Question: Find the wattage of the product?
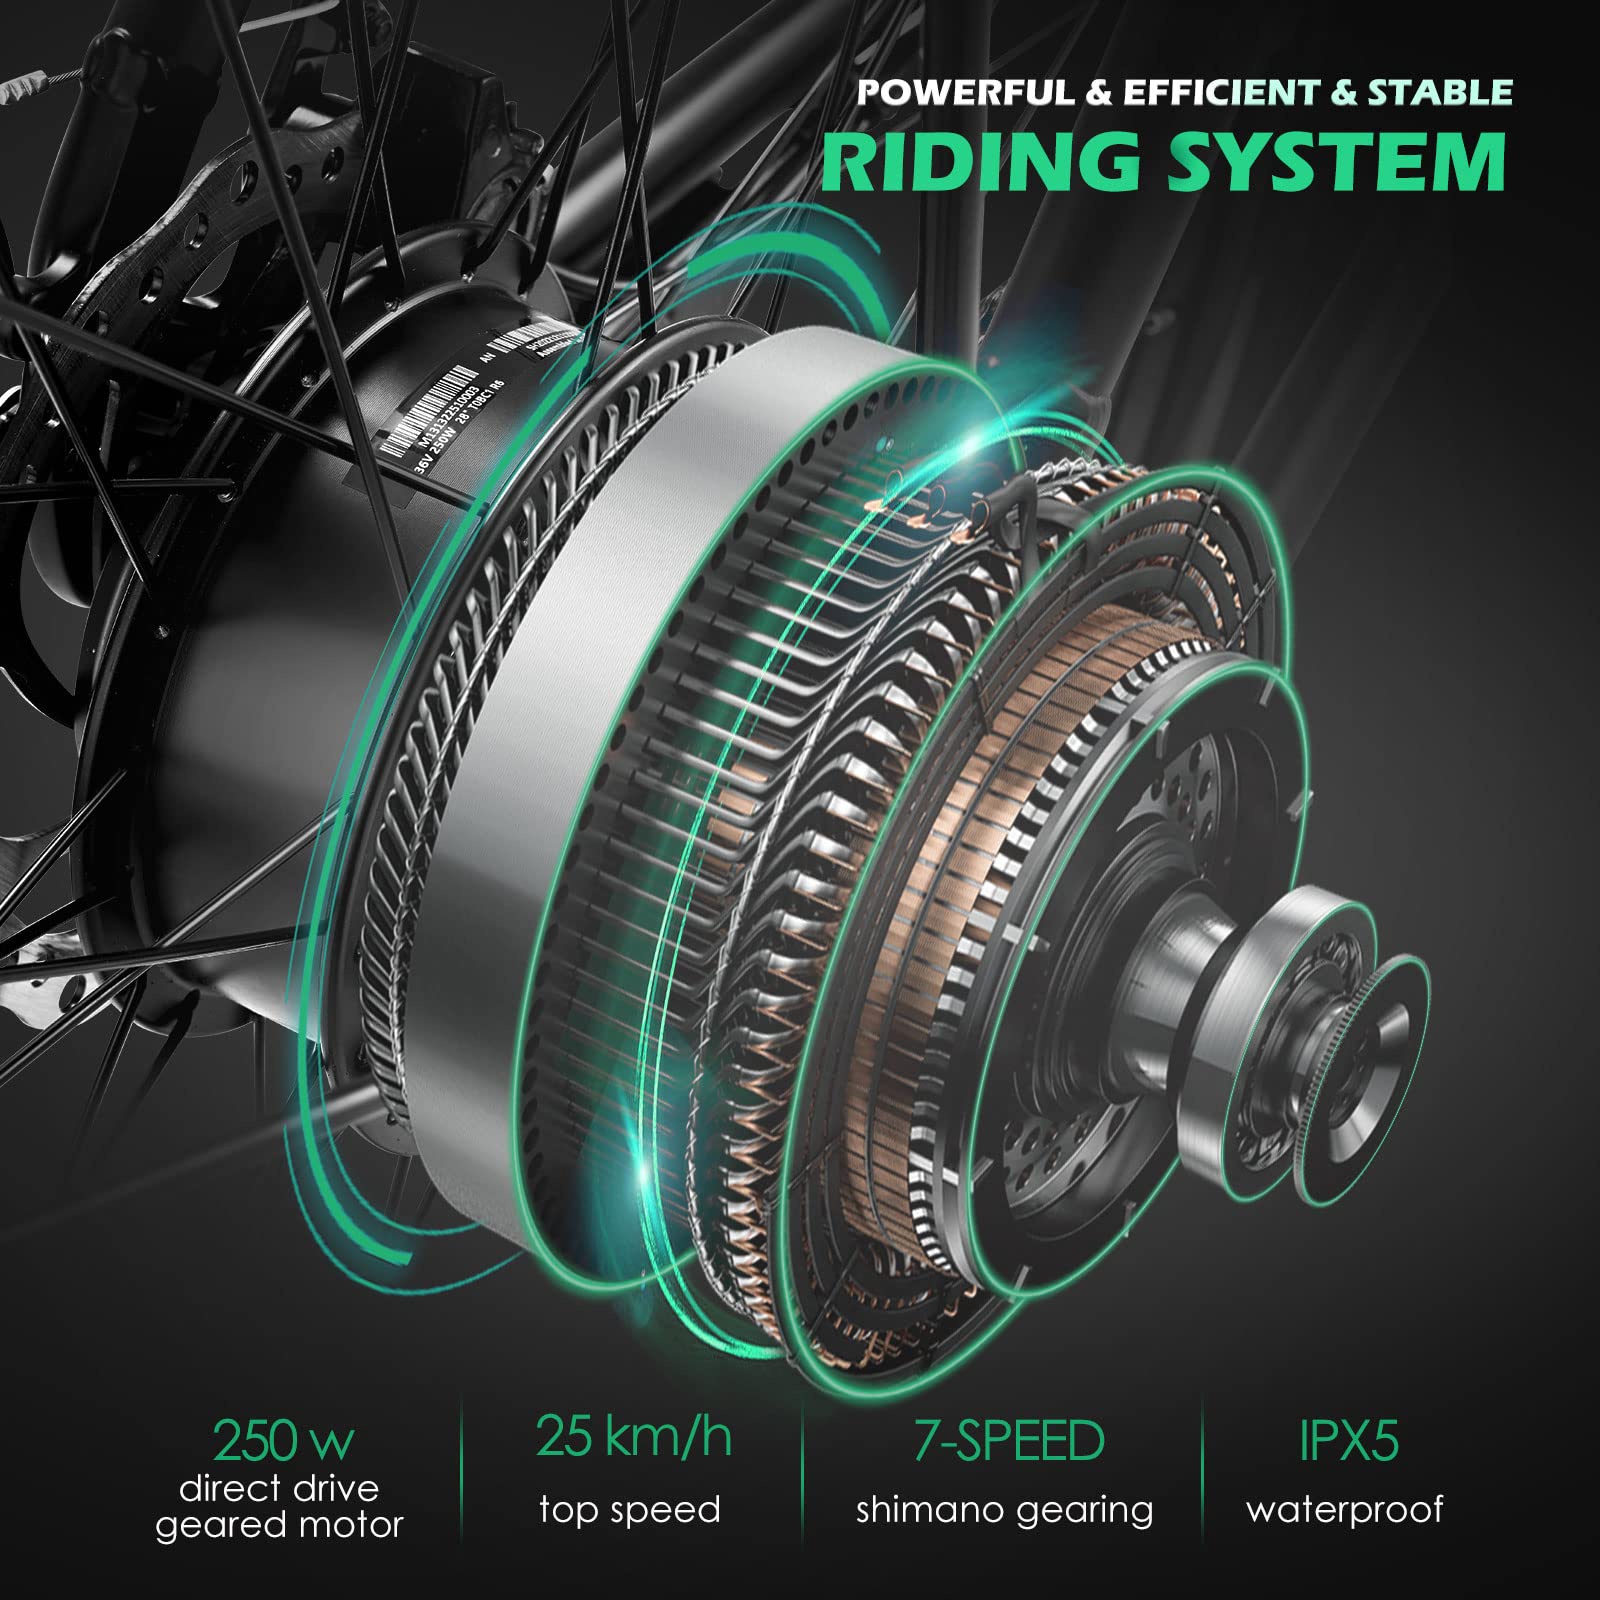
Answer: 250.0 watt